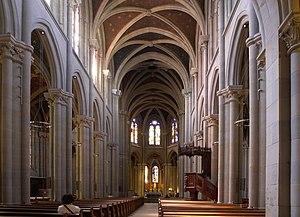
Intérieur of the basilique Notre-Dame, Genève, Suisse.
La basilique Notre-Dame de Genève est le principal sanctuaire catholique de Genève, l'ancienne cathédrale Saint-Pierre étant devenue temple protestant.